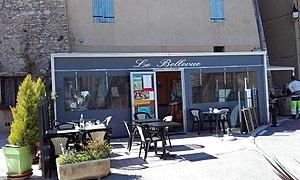
Var, Moissac-Bellevue, Bistrot de Pays.
Moissac-Bellevue est une commune française située dans le département du Var, en région Provence-Alpes-Côte d’Azur.